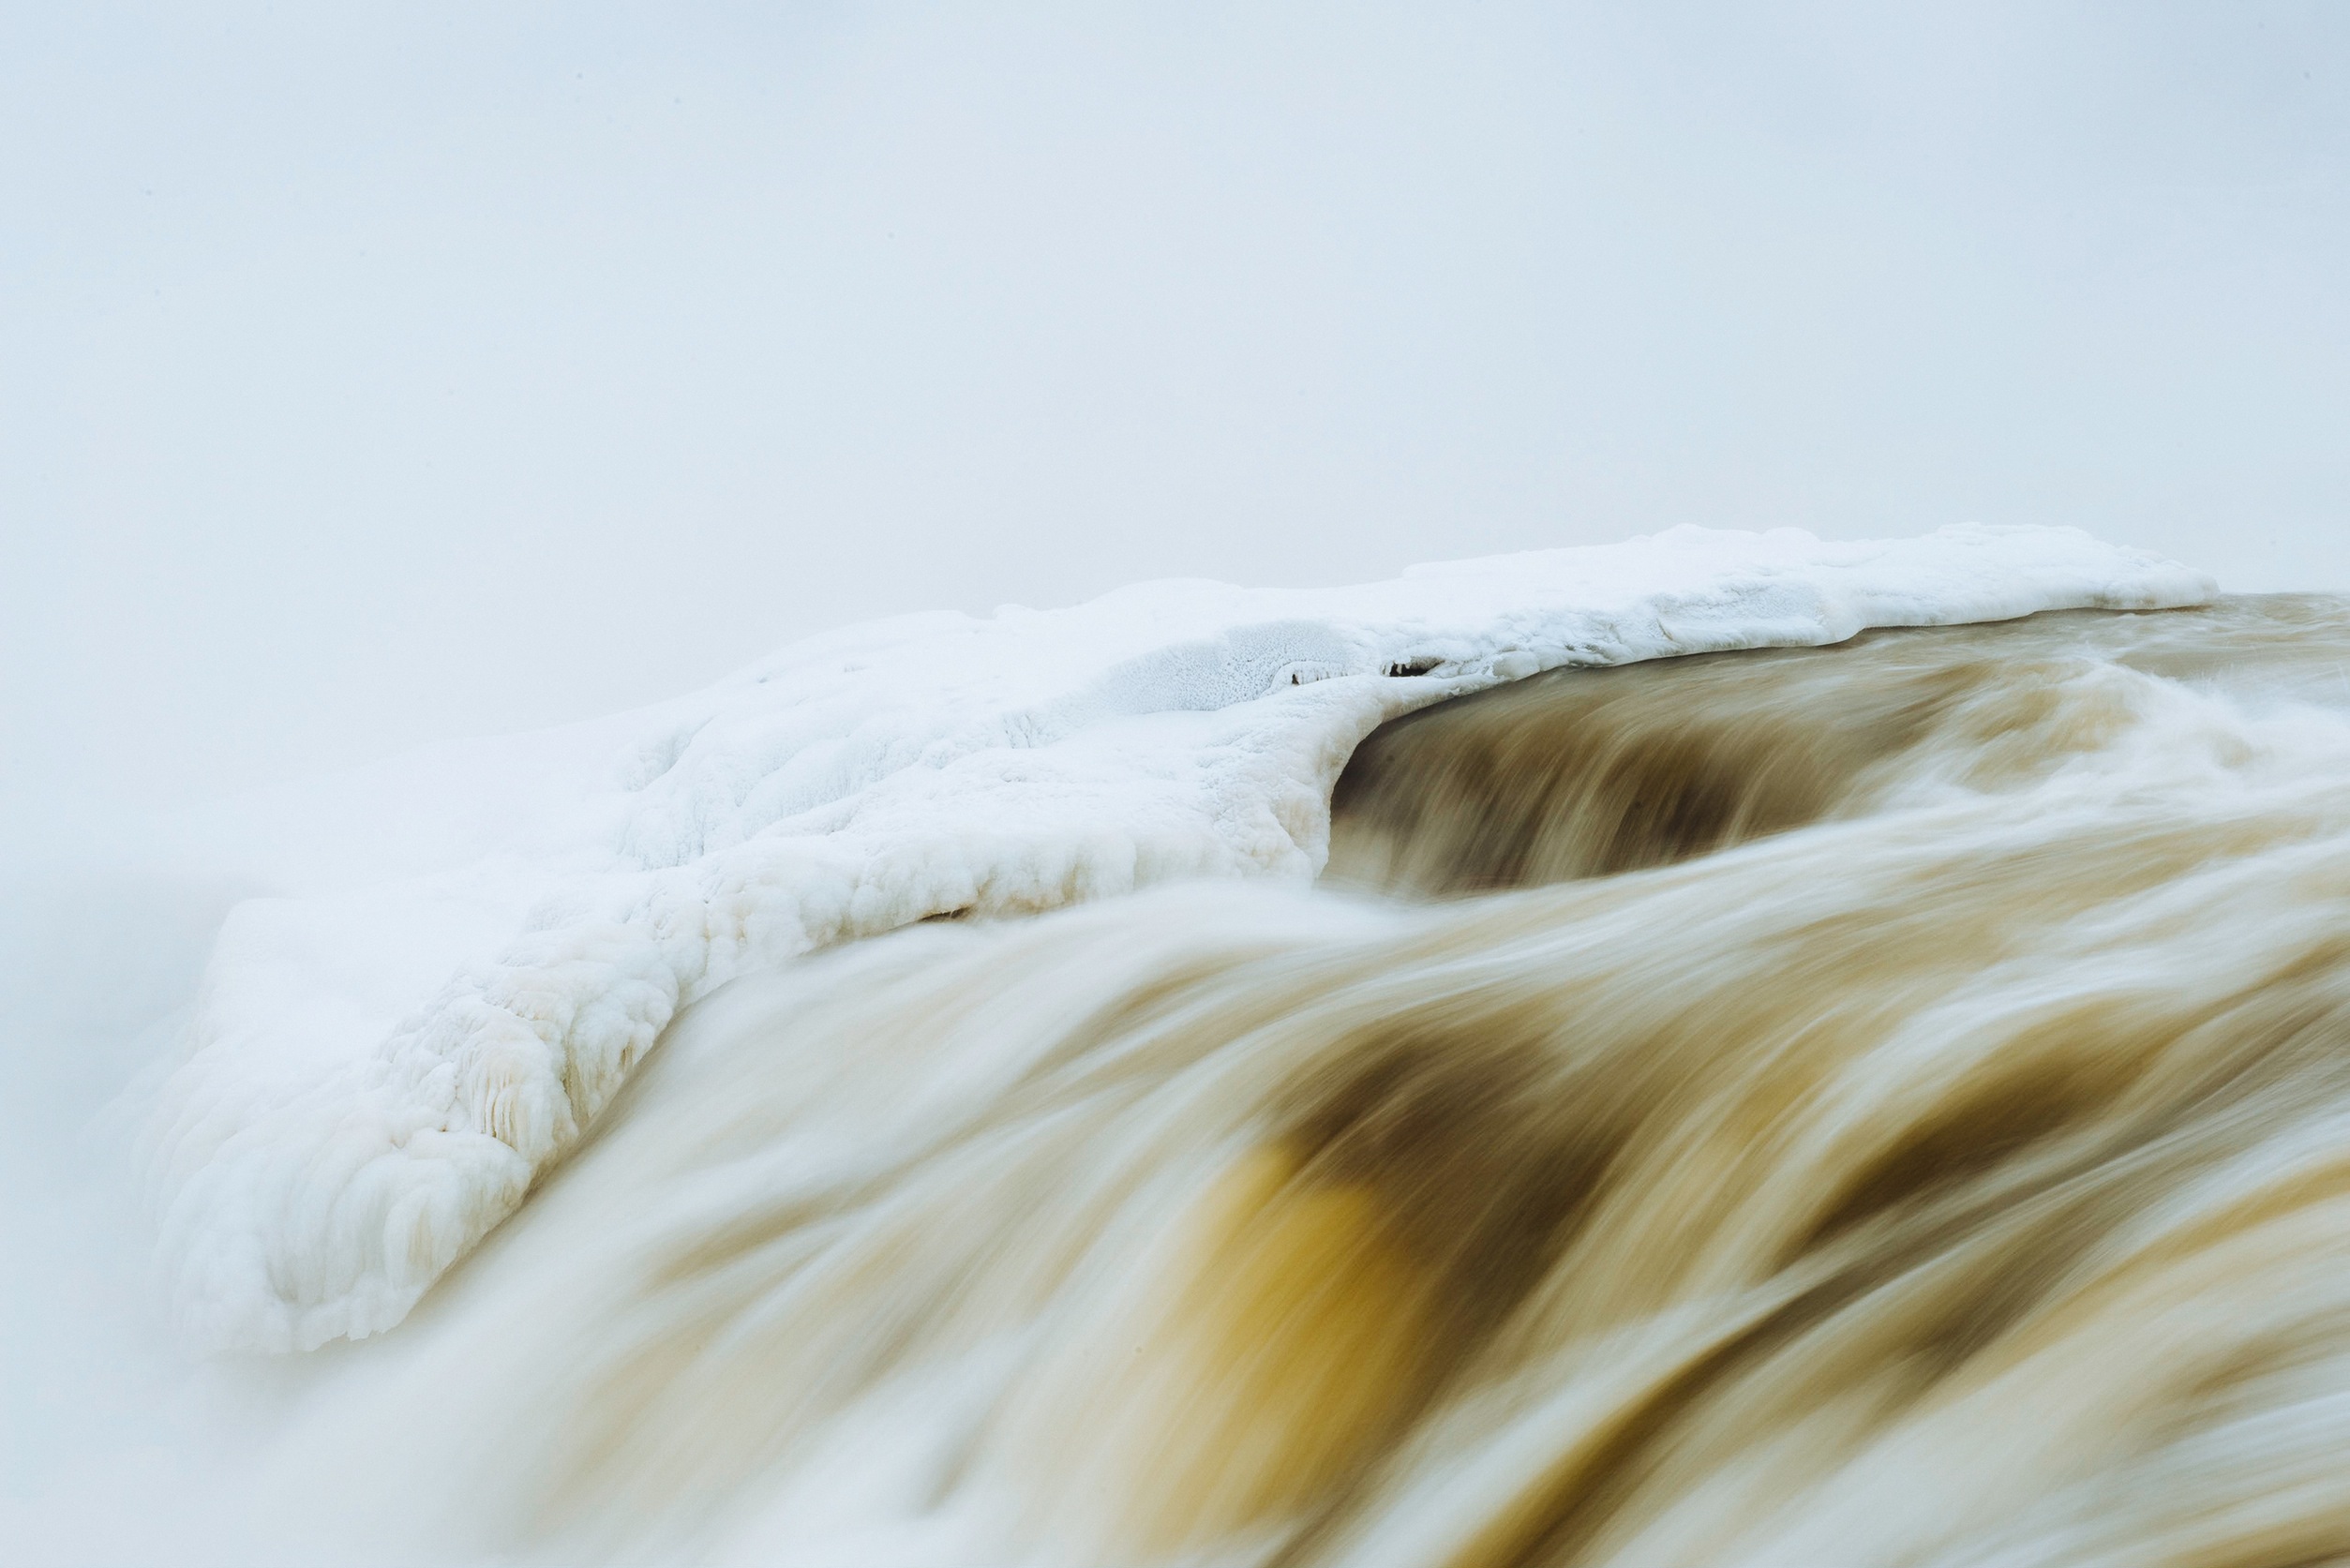
sea, coast, water, sand, ocean, waterfall, snow, winter, white, wave, wind, river, motion, wild, flow, cascade, weather, frozen, material, close up, exposure, rapids, freezing, wind wave, torrential